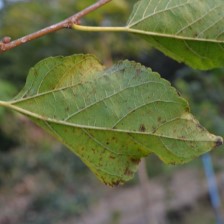
Variety: Kamphaengsaeng42